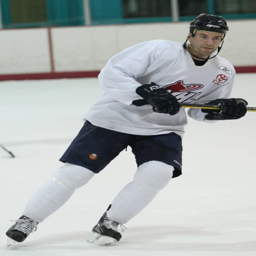
person skates during a scrimmage featuring members and pro hockey players on friday afternoon .